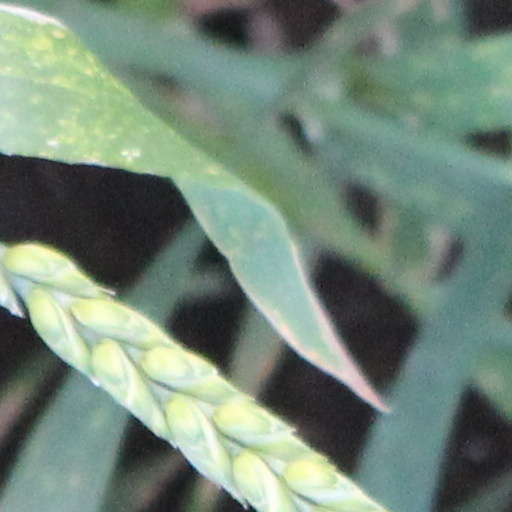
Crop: wheat